Vulnerable species

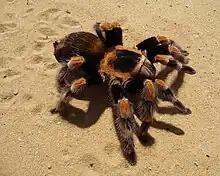
Mexican red-knee tarantula ("Brachypelma hamorii"), a vulnerable species from Mexico

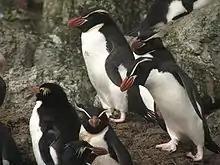
Snares penguin ("Eudyptes robustus"), a vulnerable species from New Zealand

The International Union for Conservation of Nature uses several criteria to enter species in this category. A taxon is Vulnerable when it is not critically endangered or Endangered but is facing a high risk of extinction in the wild in the medium-term future, as defined by any of the following criteria (A to E):